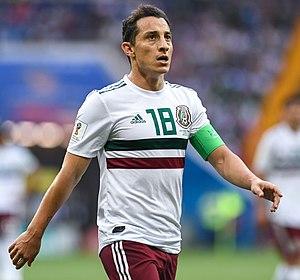
José Andrés Guardado Hernández, plus communément appelé Andrés Guardado, est un footballeur international mexicain né le 28 septembre 1986 à Guadalajara.